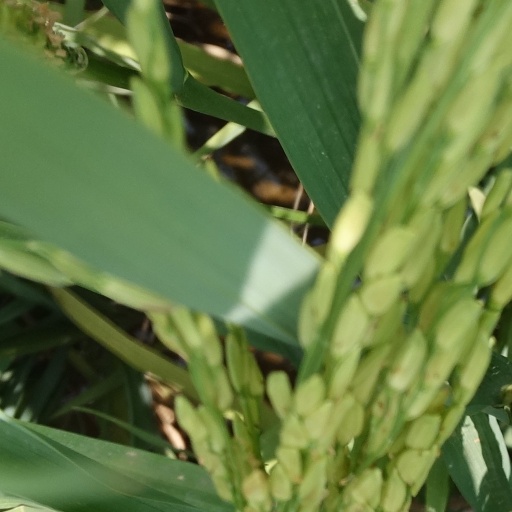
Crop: rice